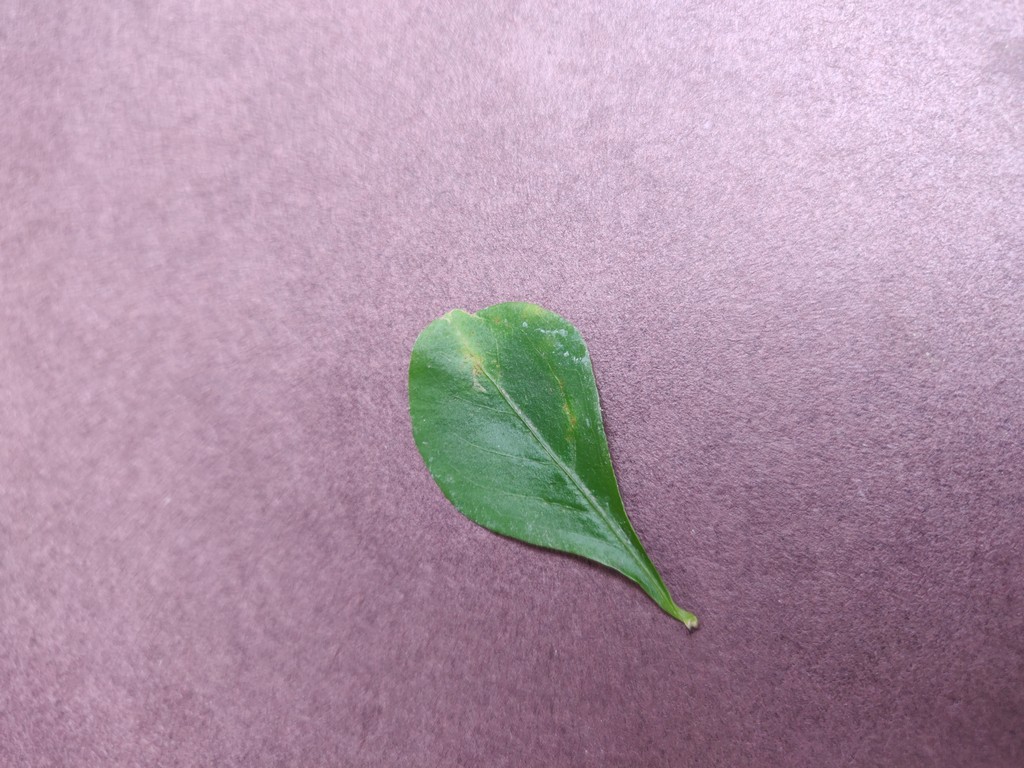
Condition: Unhealthy
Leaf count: single
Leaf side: front